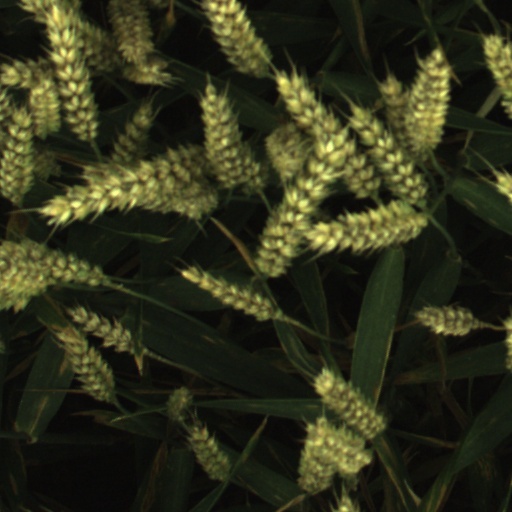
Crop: wheat